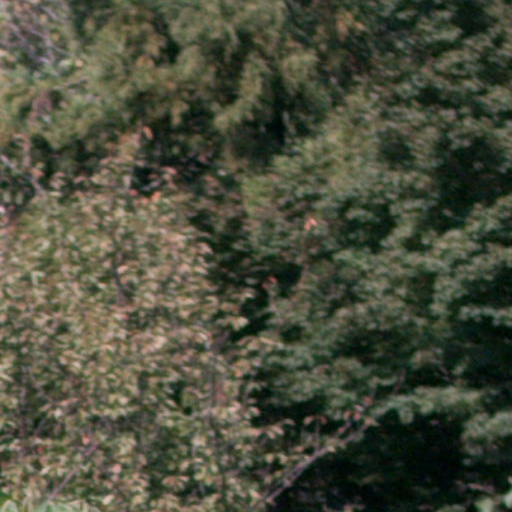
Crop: cassava